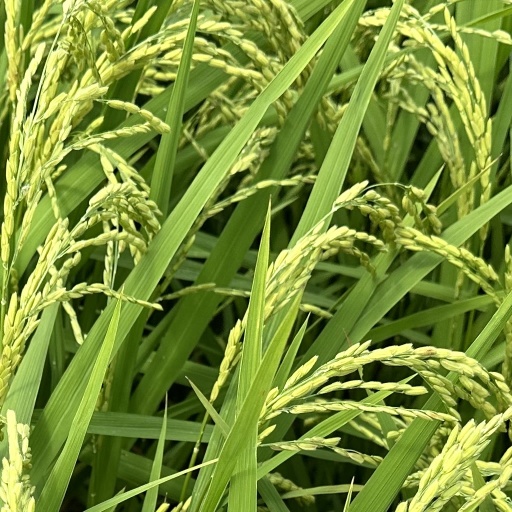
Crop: rice